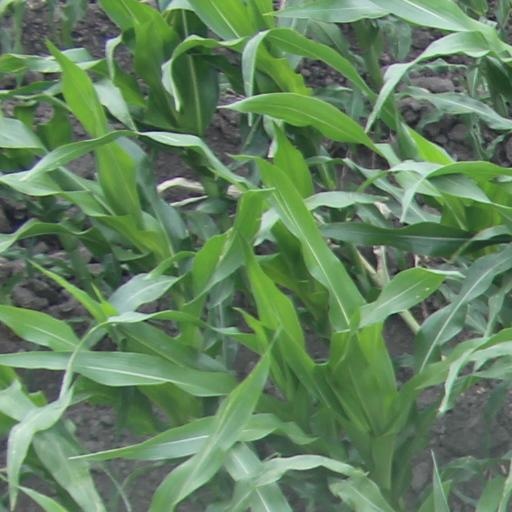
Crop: maize; corn